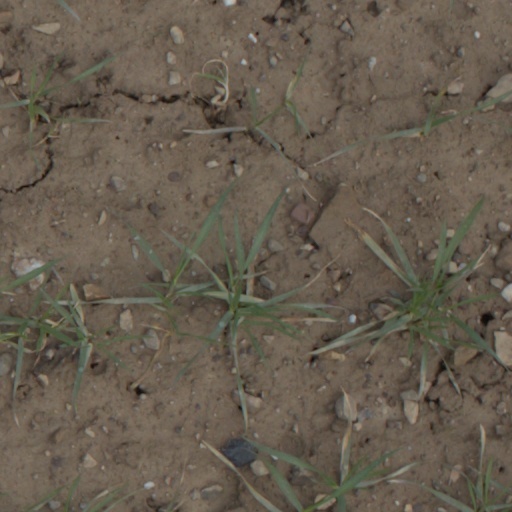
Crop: wheat